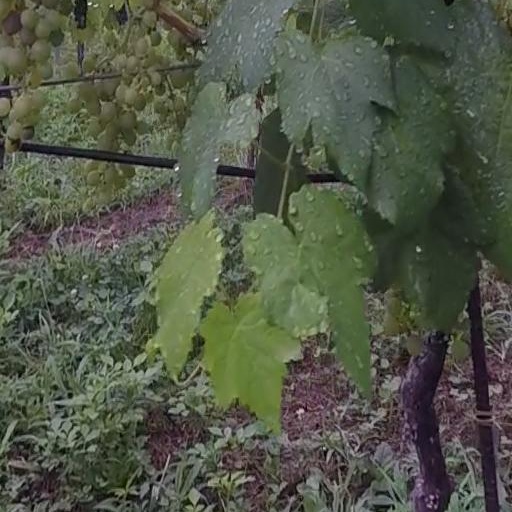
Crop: grape